Alucard (Hellsing)

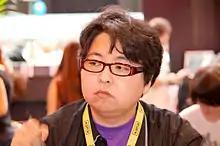
Kouta Hirano, the creator of Alucard

Manga author Kouta Hirano created Alucard. In regards to his drawing him, Hirano claims he does not particularly care about accurate depictions of weapons in his manga and draws multiple type of angles like whenever Alucard shoots a bullet. In regards to Alucard's weaponry in fighting, Hirano claims he simply has an endless supply of bullets. Initially, Hirano felt the manga had issues in terms of fighting because Alucard was too powerful. As a result, Father Alexander Anderson was created to be the only individual capable of being Alucard's equal. He thought about a character that could go against Alucard, and decided to create Anderson. Even if the Captain joined the battle between Alucard and Anderson, he does not think he would win. Even though the Millennium is the central evil organization, they are not strong enough to fight Alucard. Alucard does not struggle in his fights with the Millennium. He easily defeats him. He loses when the Major got involved, but in the end the Millennium was not really strong enough a character to be considered a rival.